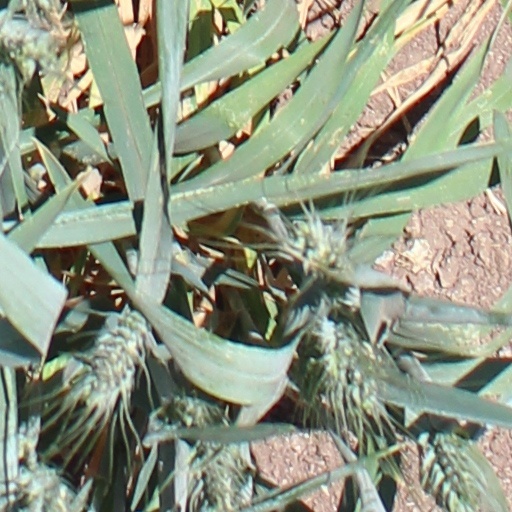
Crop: wheat